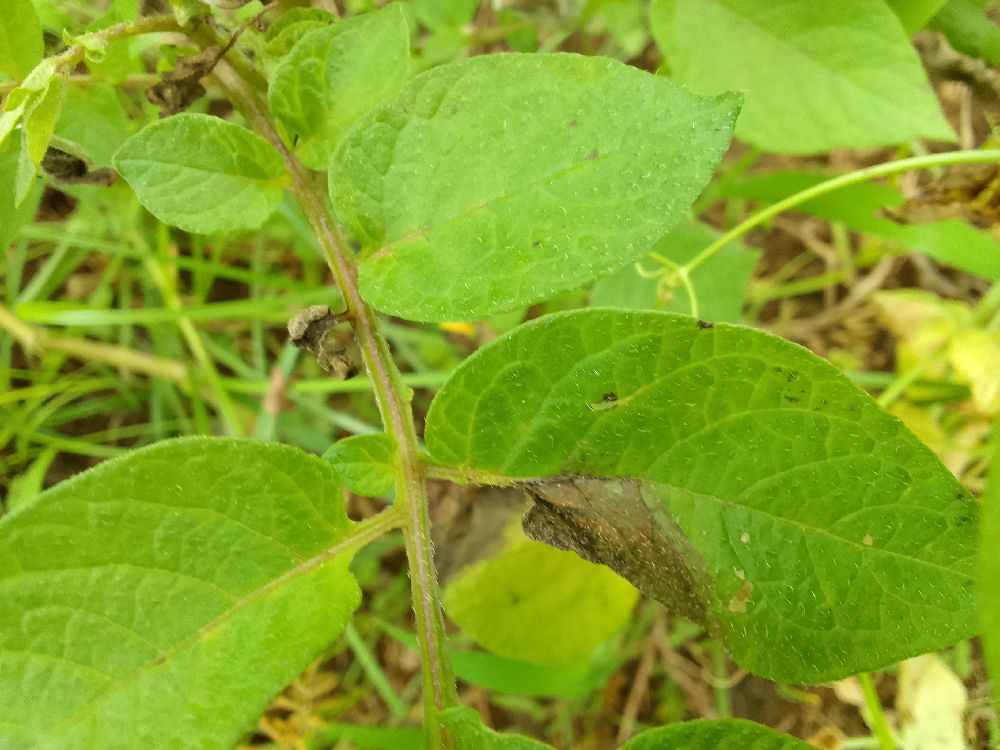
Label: Late blight